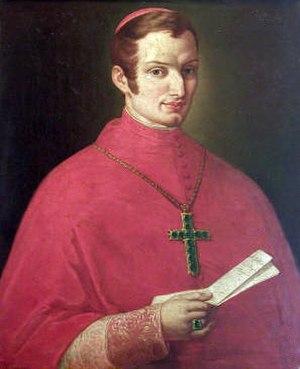
Giacomo Luigi Brignole, né le 8 mai 1797 à Gênes et mort le 23 juin 1853 à Rome, était un homme d'Église italien du XIXᵉ siècle, archevêque titulaire de Naziance, qui fut créé cardinal par le pape Grégoire XVI le 20 janvier 1834.